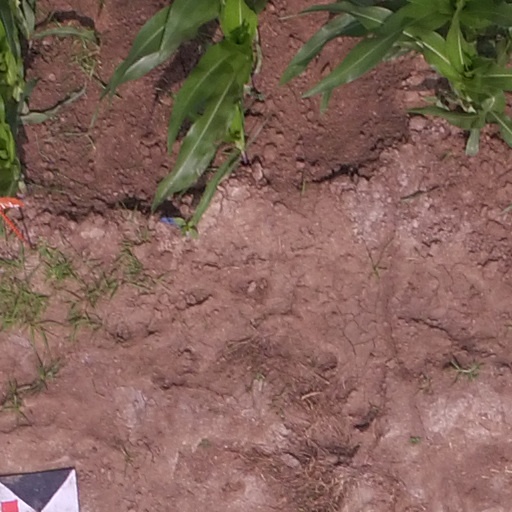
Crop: maize; corn